Joel Hurt House

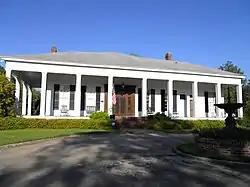
The Joel Hurt House in 2011

The Joel Hurt House is a historic house in Hurtsboro, Alabama, U.S.. It was built in 1857-1858 for Joel Hurt, his wife, Lucy Apperson Long Hurt, and three sons. During the American Civil War of 1861–1865, the three sons served in the Confederate States Army, and one of them was killed in combat. (Another son, Joel Hurt, became a developer in Atlanta.) After the war, Lucy's sister and her husband, Edward Norphlet Brown, who also served as the first mayor of Hurtsboro, lived in the house. In 1900, it was acquired by his son-in-law, Dr. Walter B. Hendrick, who lived there with his wife Margaret until his death in 1941; she went on to live in the house until her death in 1968. It was inherited by their daughter Kate, who lived there until her death in 1997. It has been listed on the National Register of Historic Places since August 11, 2005.